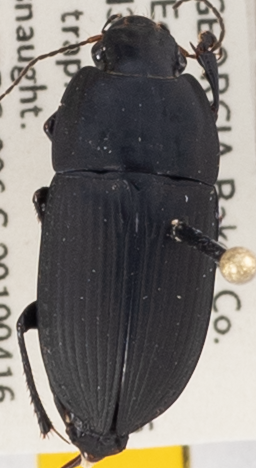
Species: Anisodactylus merula
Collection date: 2019-04-16
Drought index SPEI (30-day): -0.426
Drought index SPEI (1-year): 1.314
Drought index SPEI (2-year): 0.612